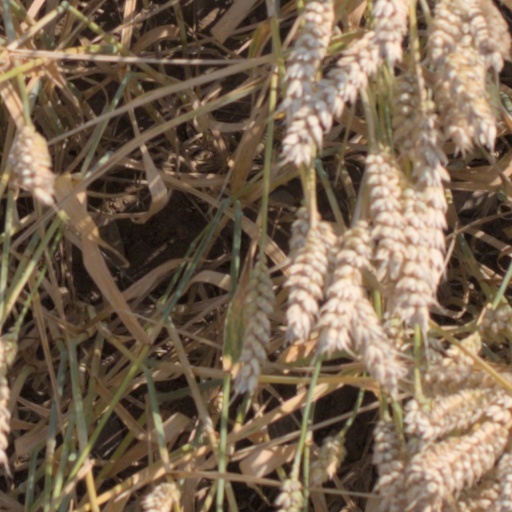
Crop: wheat